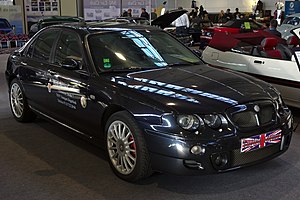
MG ZT
MG ZT
MG ZT var en højtydende version af den store mellemklassebil Rover 75, bygget af MG på Rover-fabrikken i Longbridge. Bilen fandtes også i en stationcarudgave kaldet MG ZT-T. Designet var magen til Rover 75, men med stærkere fjedre og andre forbedringer af undervognen. Produktionen begyndte i 2001 og sluttede i 2005 samtidig med MG Rover Groups konkurs.